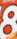
Number: 8